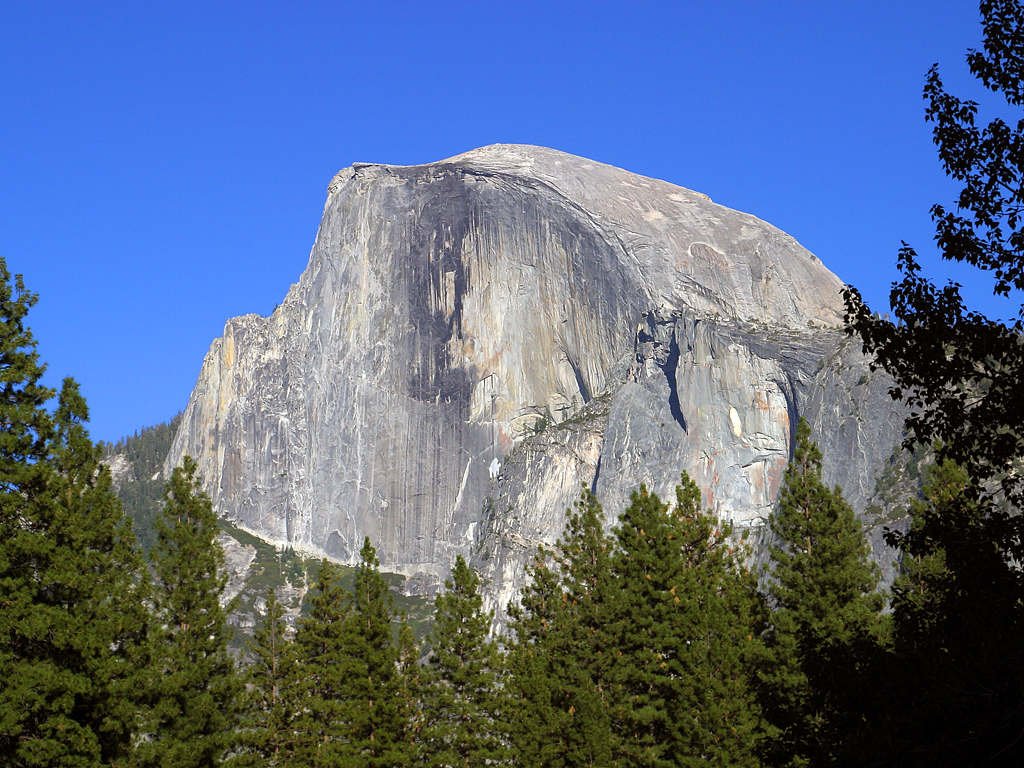
nature, rock, wilderness, mountain, hiking, adventure, valley, mountain range, yosemite, formation, cliff, park, usa, steep, terrain, national park, california, ridge, summit, climb, half dome, geology, mountains, alps, plateau, landform, big wall, geographical feature, mountainous landforms